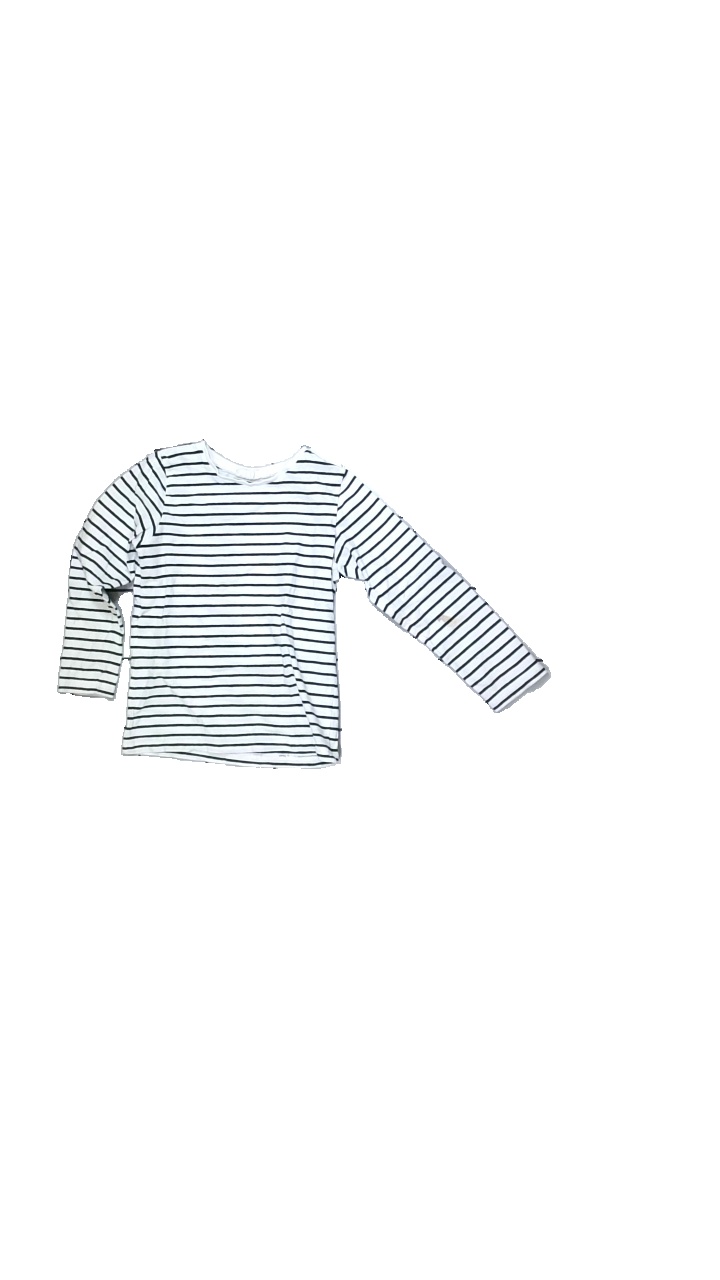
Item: Top (Children)
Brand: Kappahl
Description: White top with blue stripes
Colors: White, Blue
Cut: Regular, C-collar
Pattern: Striped
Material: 100% Cotton
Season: All
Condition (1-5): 2
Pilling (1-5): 5
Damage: stain
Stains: Major
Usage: Recycle
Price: <50